Fitness trail

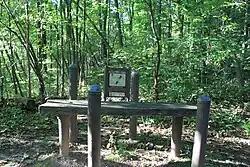
Fitness trail station, North Bay Park, Ypsilanti Township, Michigan

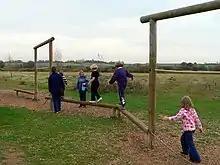
Balance beam at Stanwick Lakes in Stanwick, England

A fitness trail, trim trail or parcourse consists of a path or course with outdoor exercise equipment or obstacles installed along its length for exercising the human body to promote good health. The course is designed to promote physical fitness training in the style attributed to Georges Hébert.